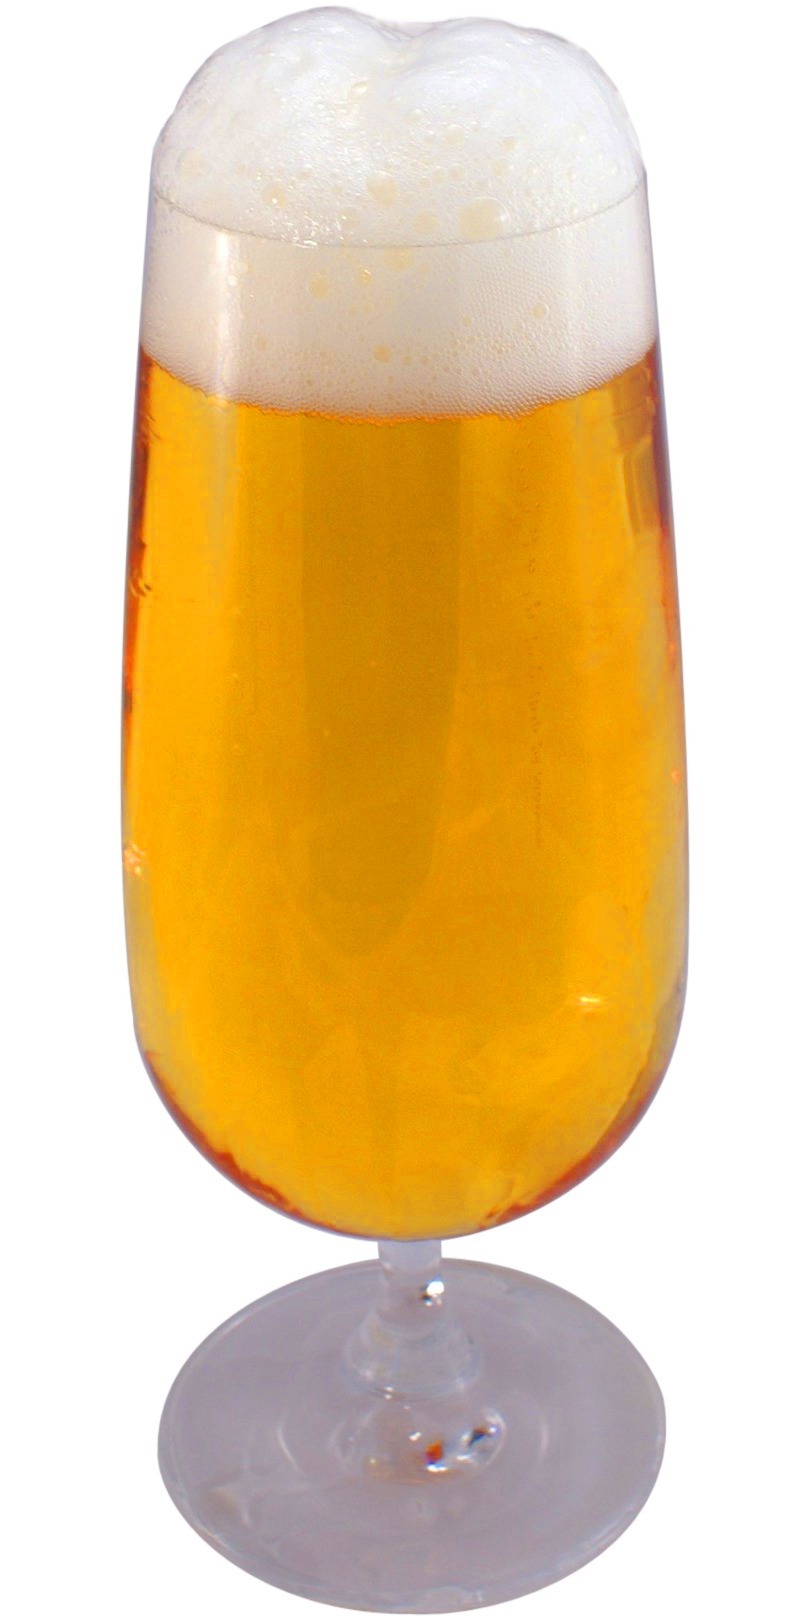
wheat, glass, foam, food, produce, drink, bottle, mug, beer, alcohol, juice, glass bottle, alcoholic, head, thirst, beer bottle, prost, alcoholic beverage, beer glass, wheat beer, hefeweizen, alcohol free, distilled beverage, liquid gold, drinkware